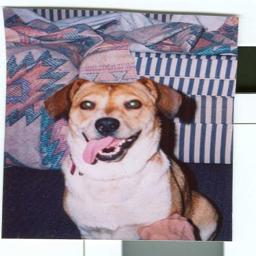
Animal: dogs